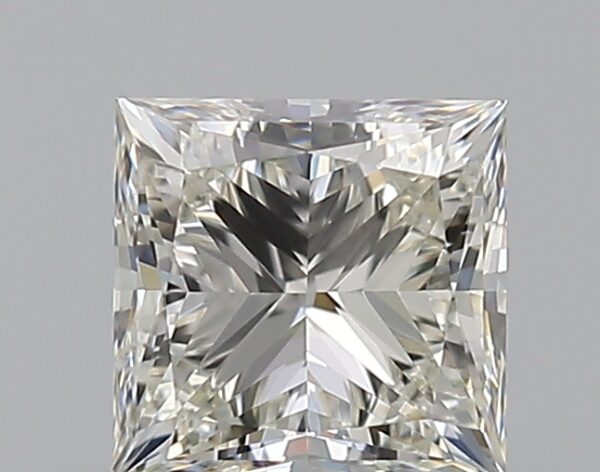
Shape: princess
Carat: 0.5
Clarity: VS1
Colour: K
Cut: VG
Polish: EX
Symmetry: VG
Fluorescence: ST
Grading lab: GIA
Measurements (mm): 4.23 x 4.14 x 3.04